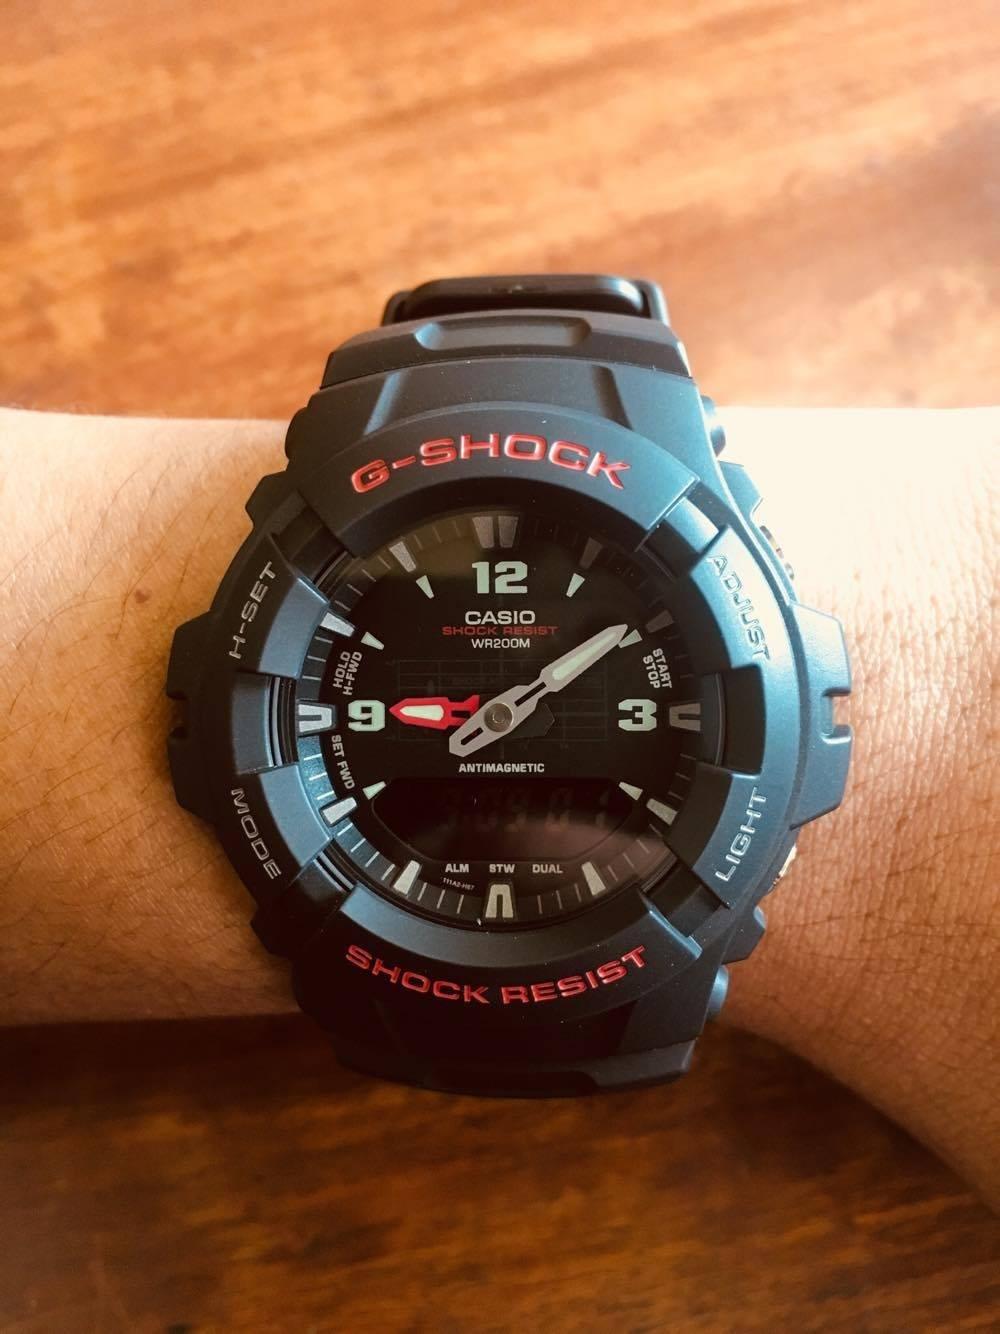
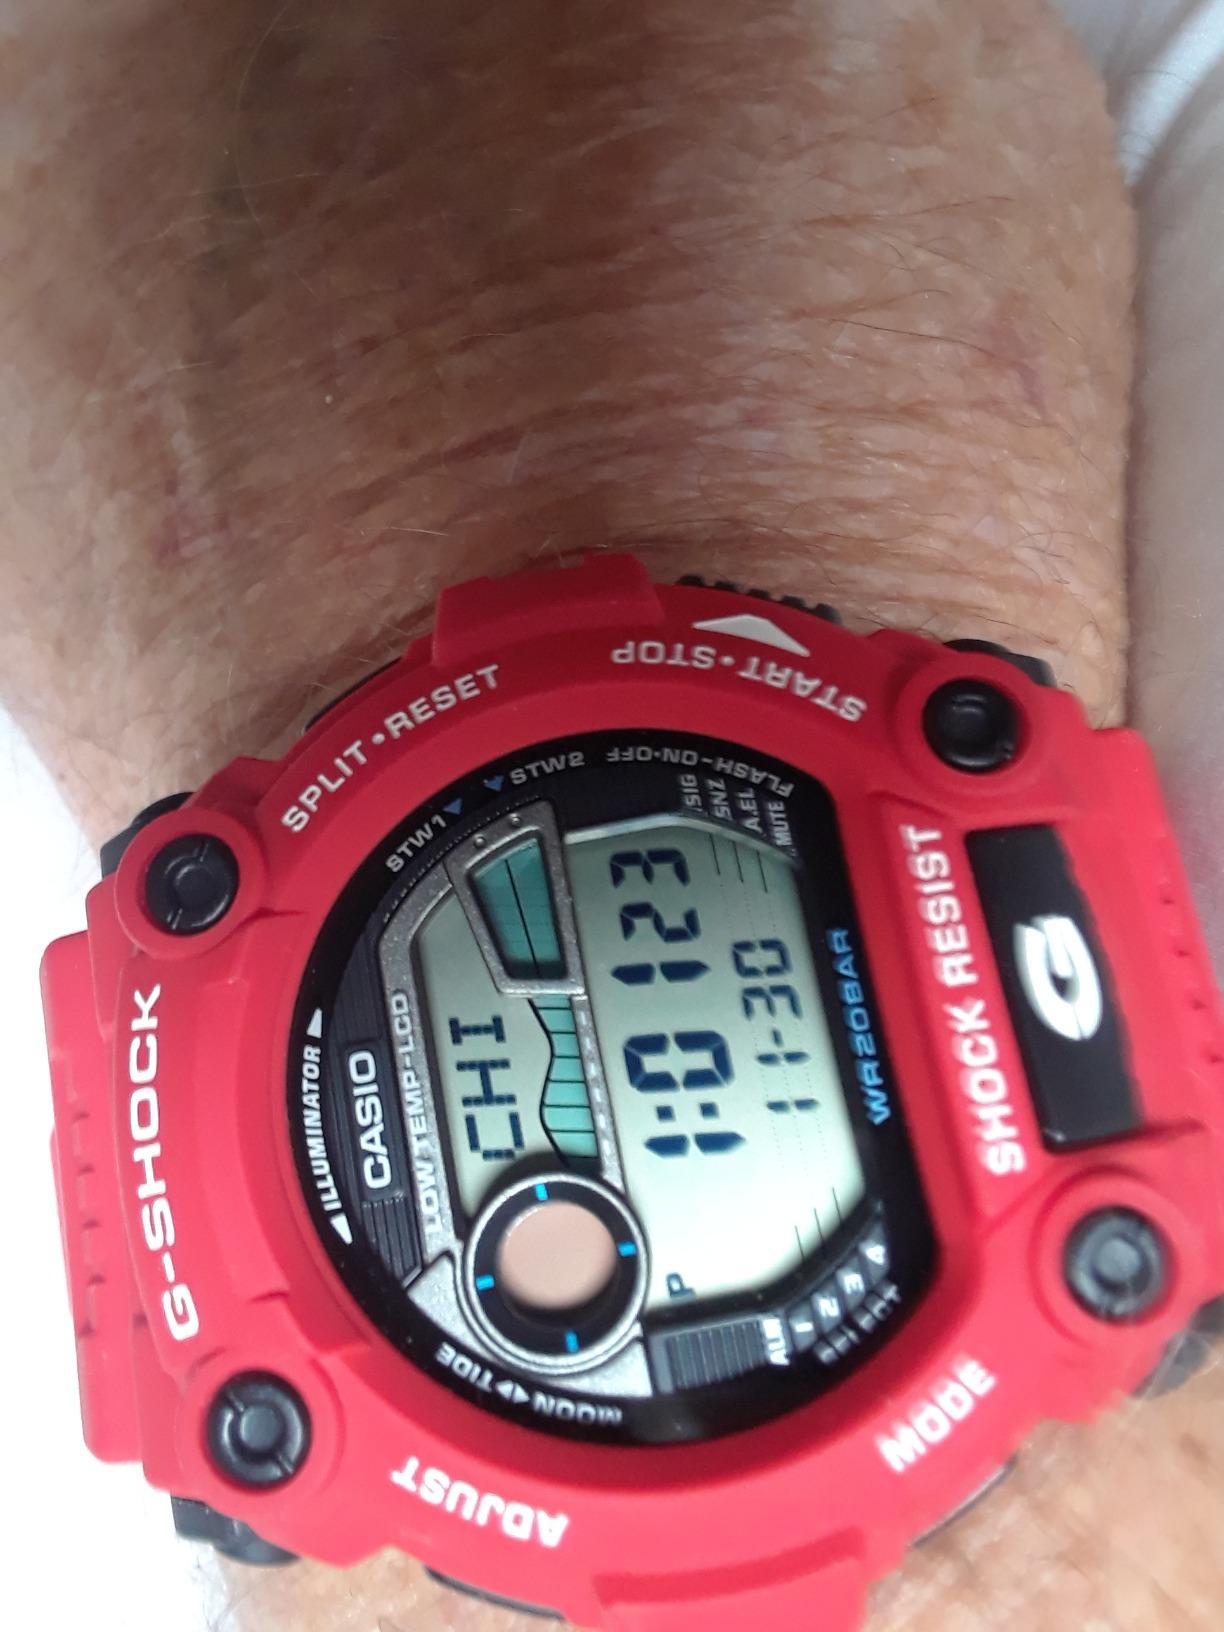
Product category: accessories_watch
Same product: no